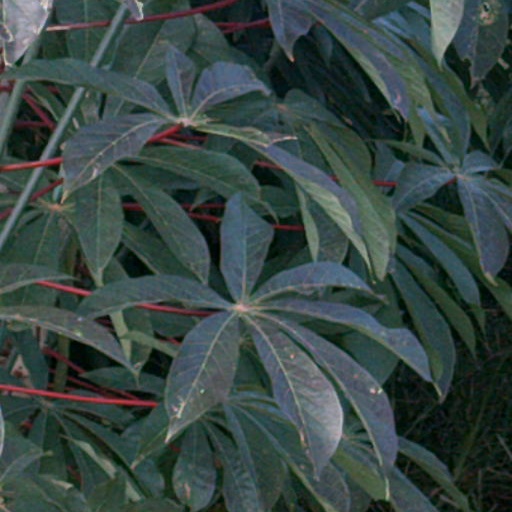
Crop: cassava